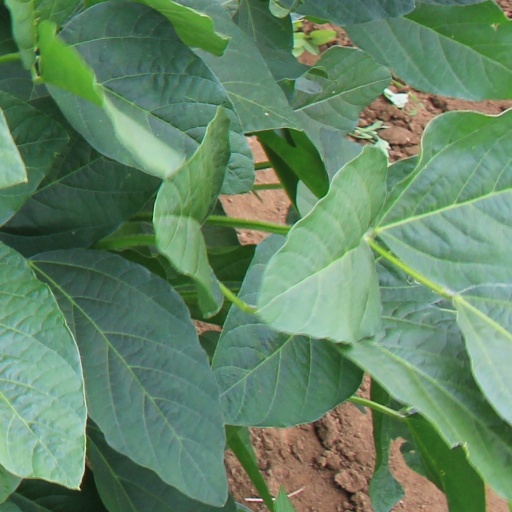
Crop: soybean